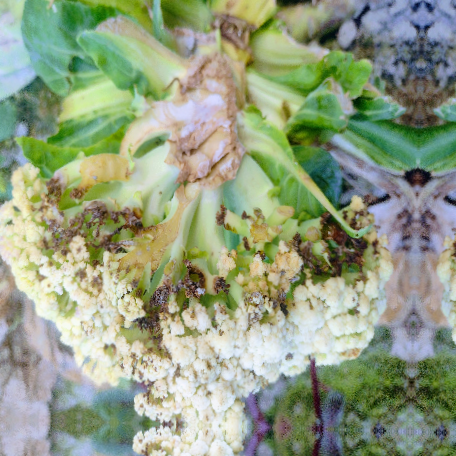
Label: Bacterial spot rot